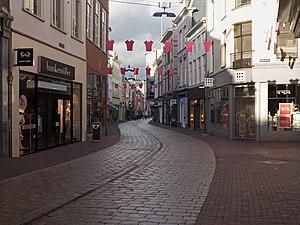
Arnhem est une commune néerlandaise, chef-lieu de la province de Gueldre, dans l'est des Pays-Bas. Arnhem est située sur le Rhin inférieur et compte 150 000 habitants, au 1ᵉʳ janvier 2012, faisant ainsi partie des dix villes les plus peuplées des Pays-Bas.